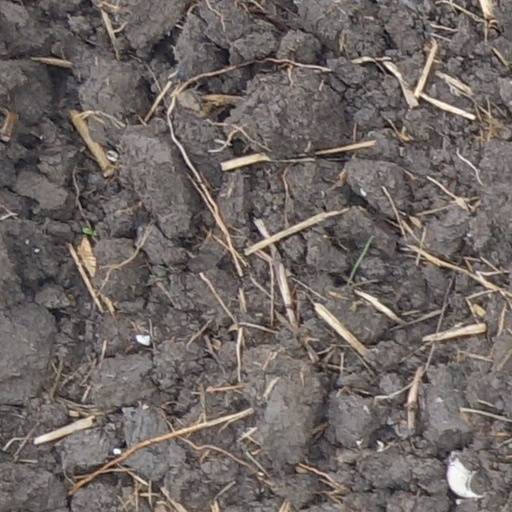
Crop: wheat